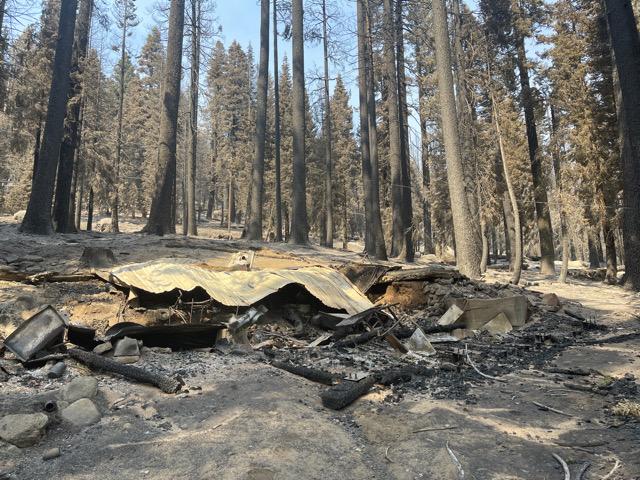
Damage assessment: destroyed